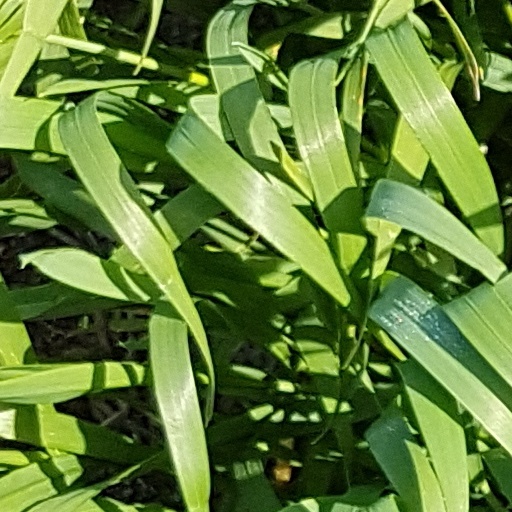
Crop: wheat